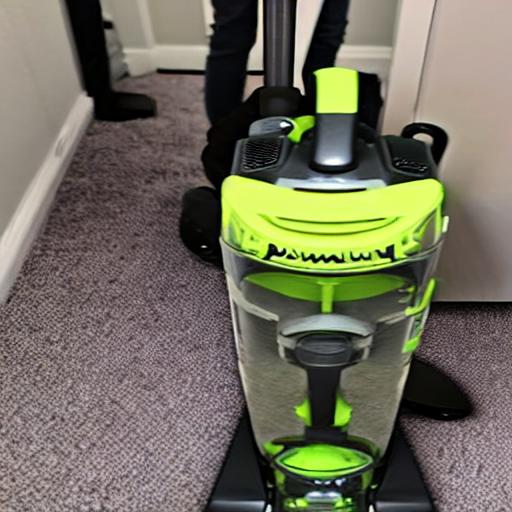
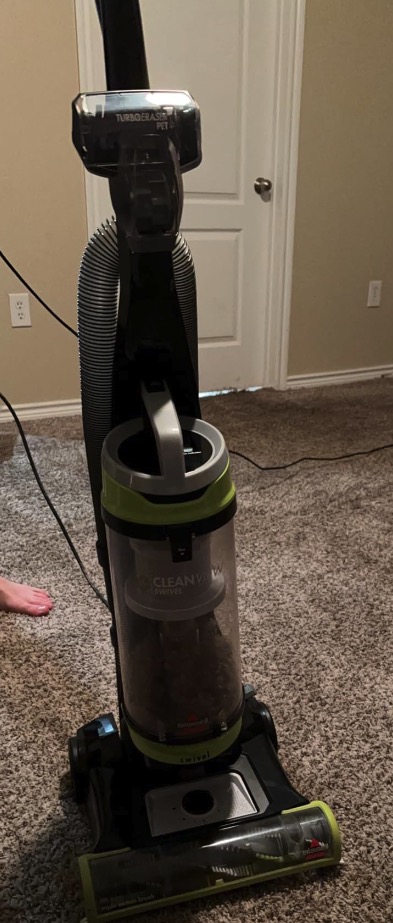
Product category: items_vacuum
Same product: no